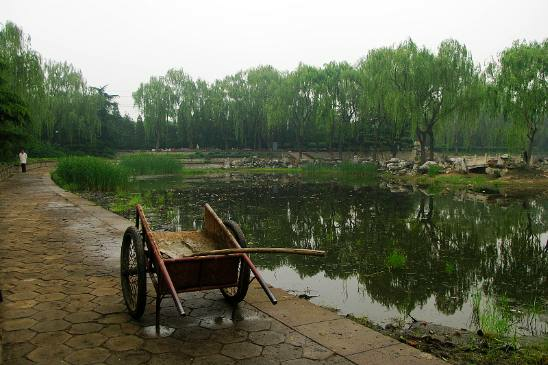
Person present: No